2012 FIA World Endurance Championship

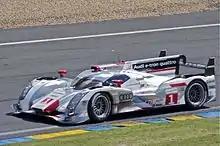
André Lotterer, Benoît Tréluyer and Marcel Fässler won the World Endurance Championship for Drivers

André Lotterer, Benoît Tréluyer and Marcel Fässler won the Drivers' World Championship at the 6 Hours of Shanghai. They had won three races including the 24 Hours of Le Mans driving the No.1 car of Audi Sport Team Joest.